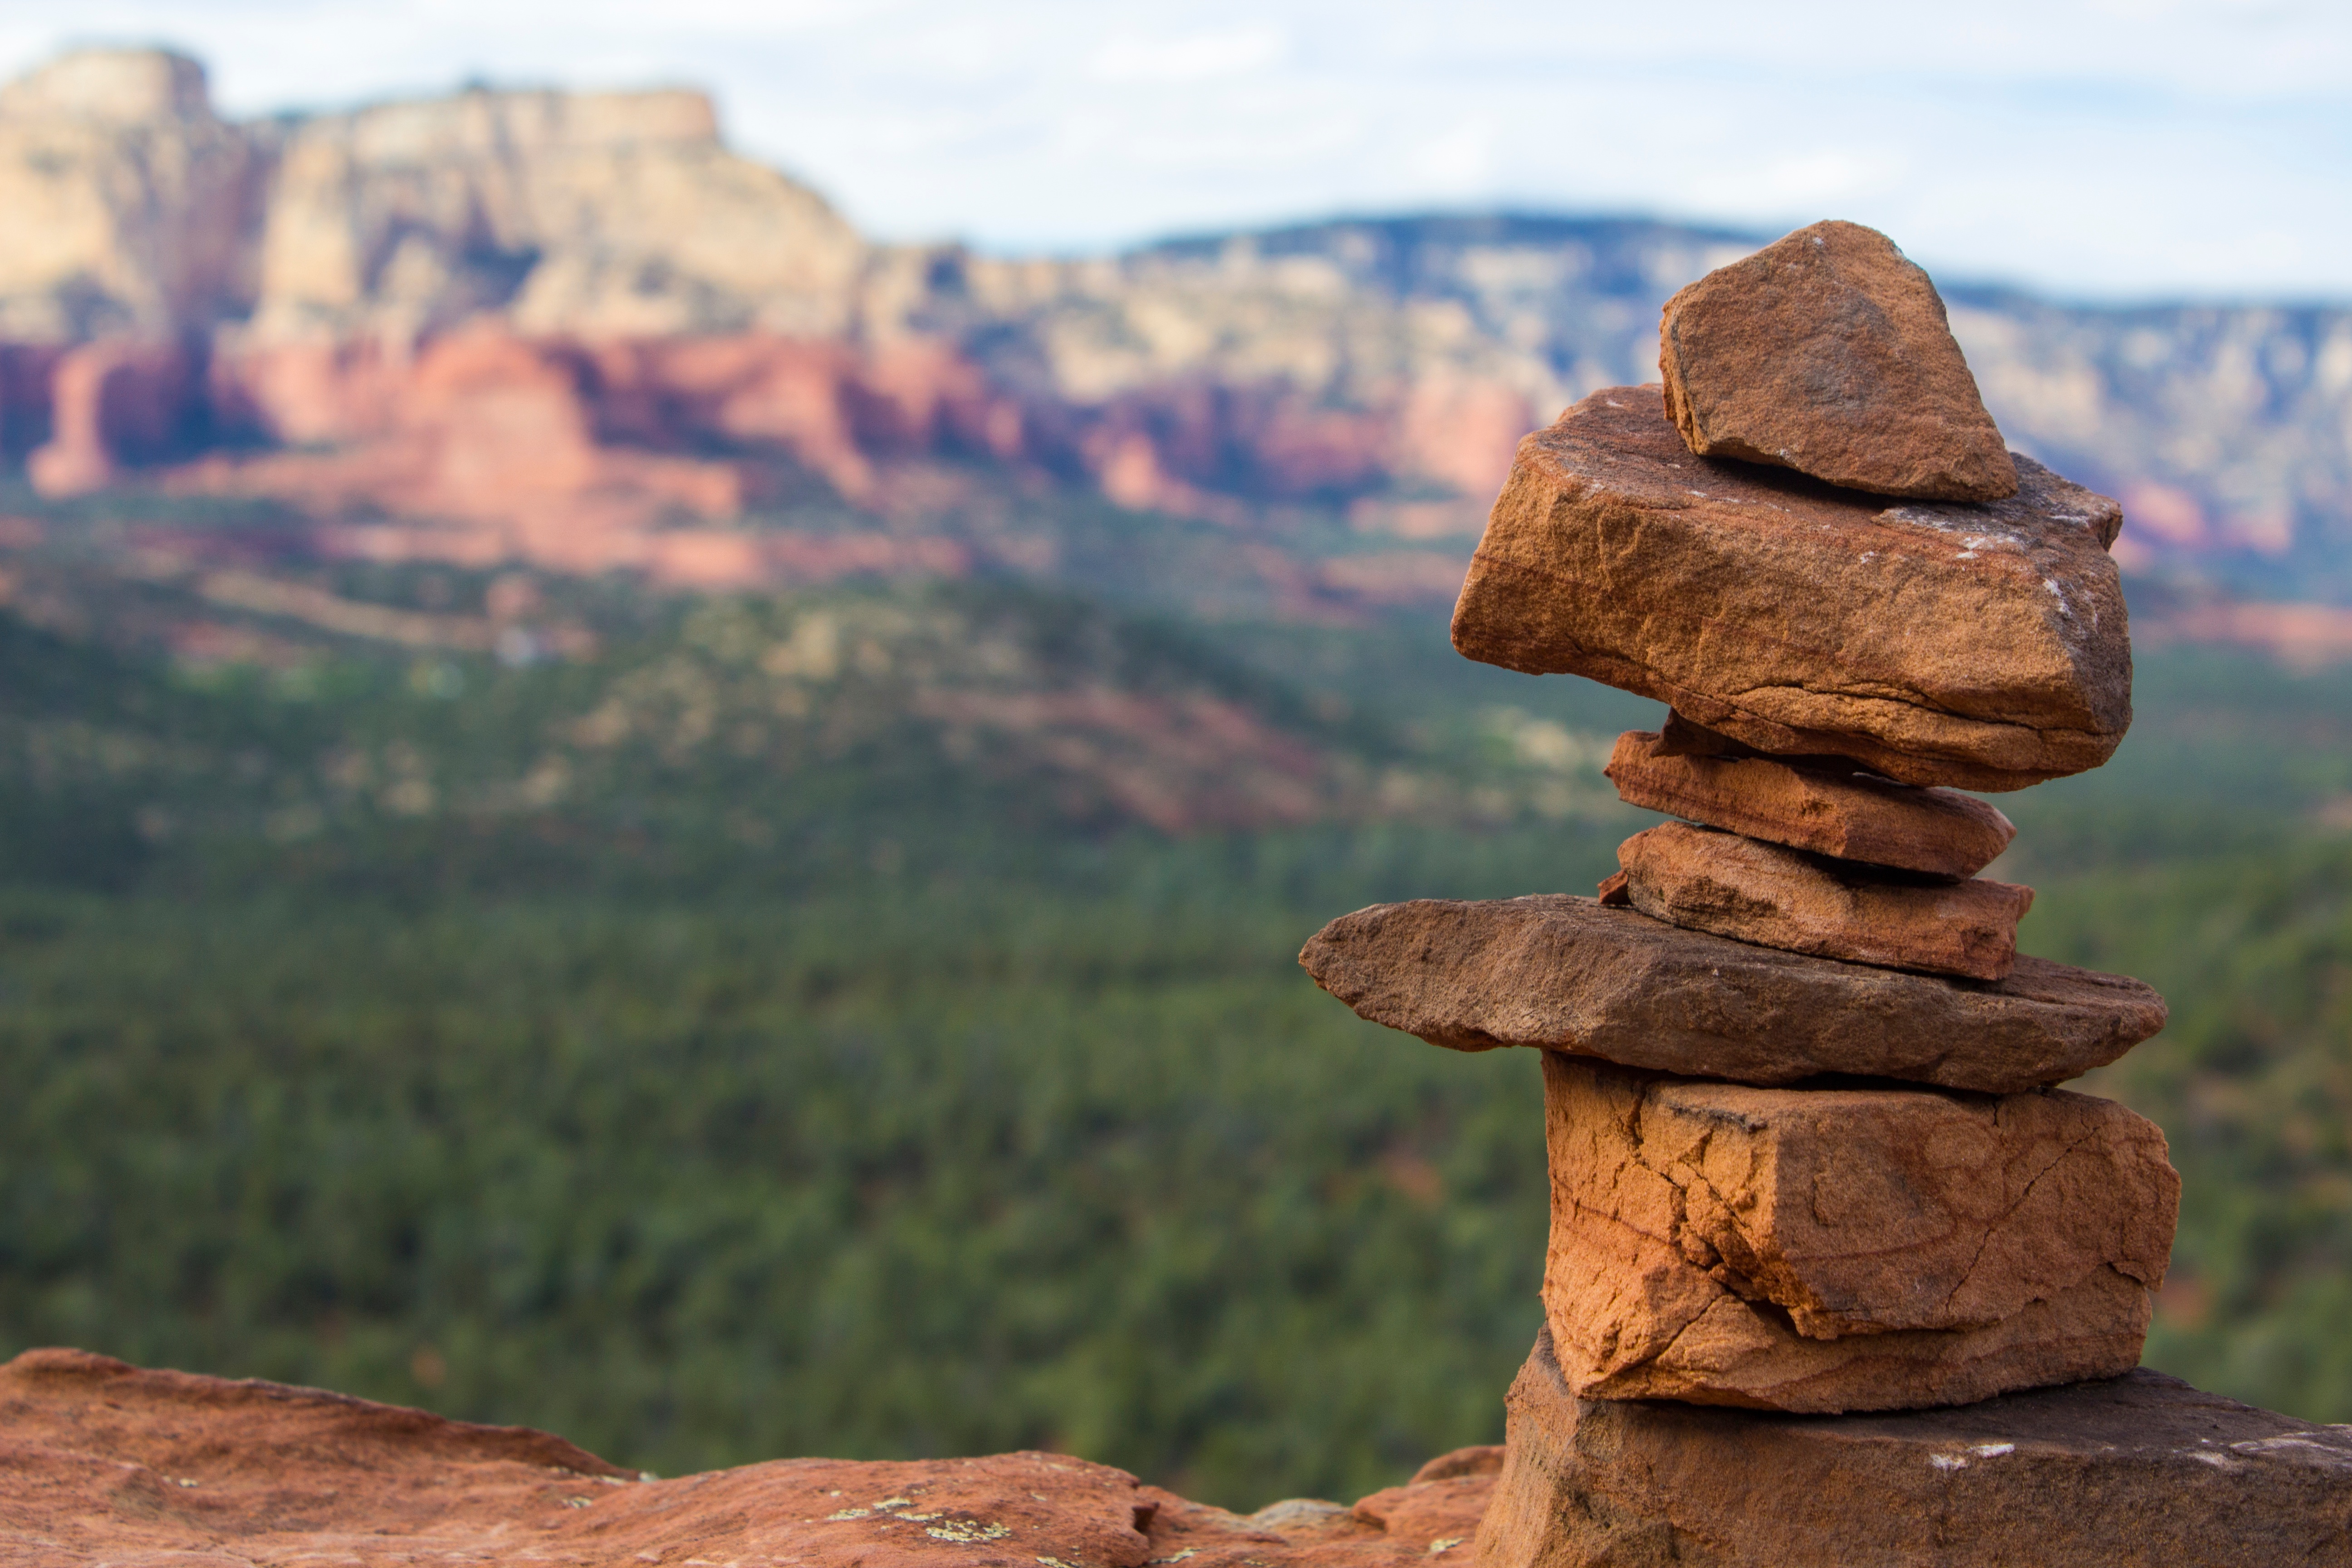
landscape, nature, rock, wilderness, mountain, wood, formation, cliff, terrain, material, geology, badlands, natural environment